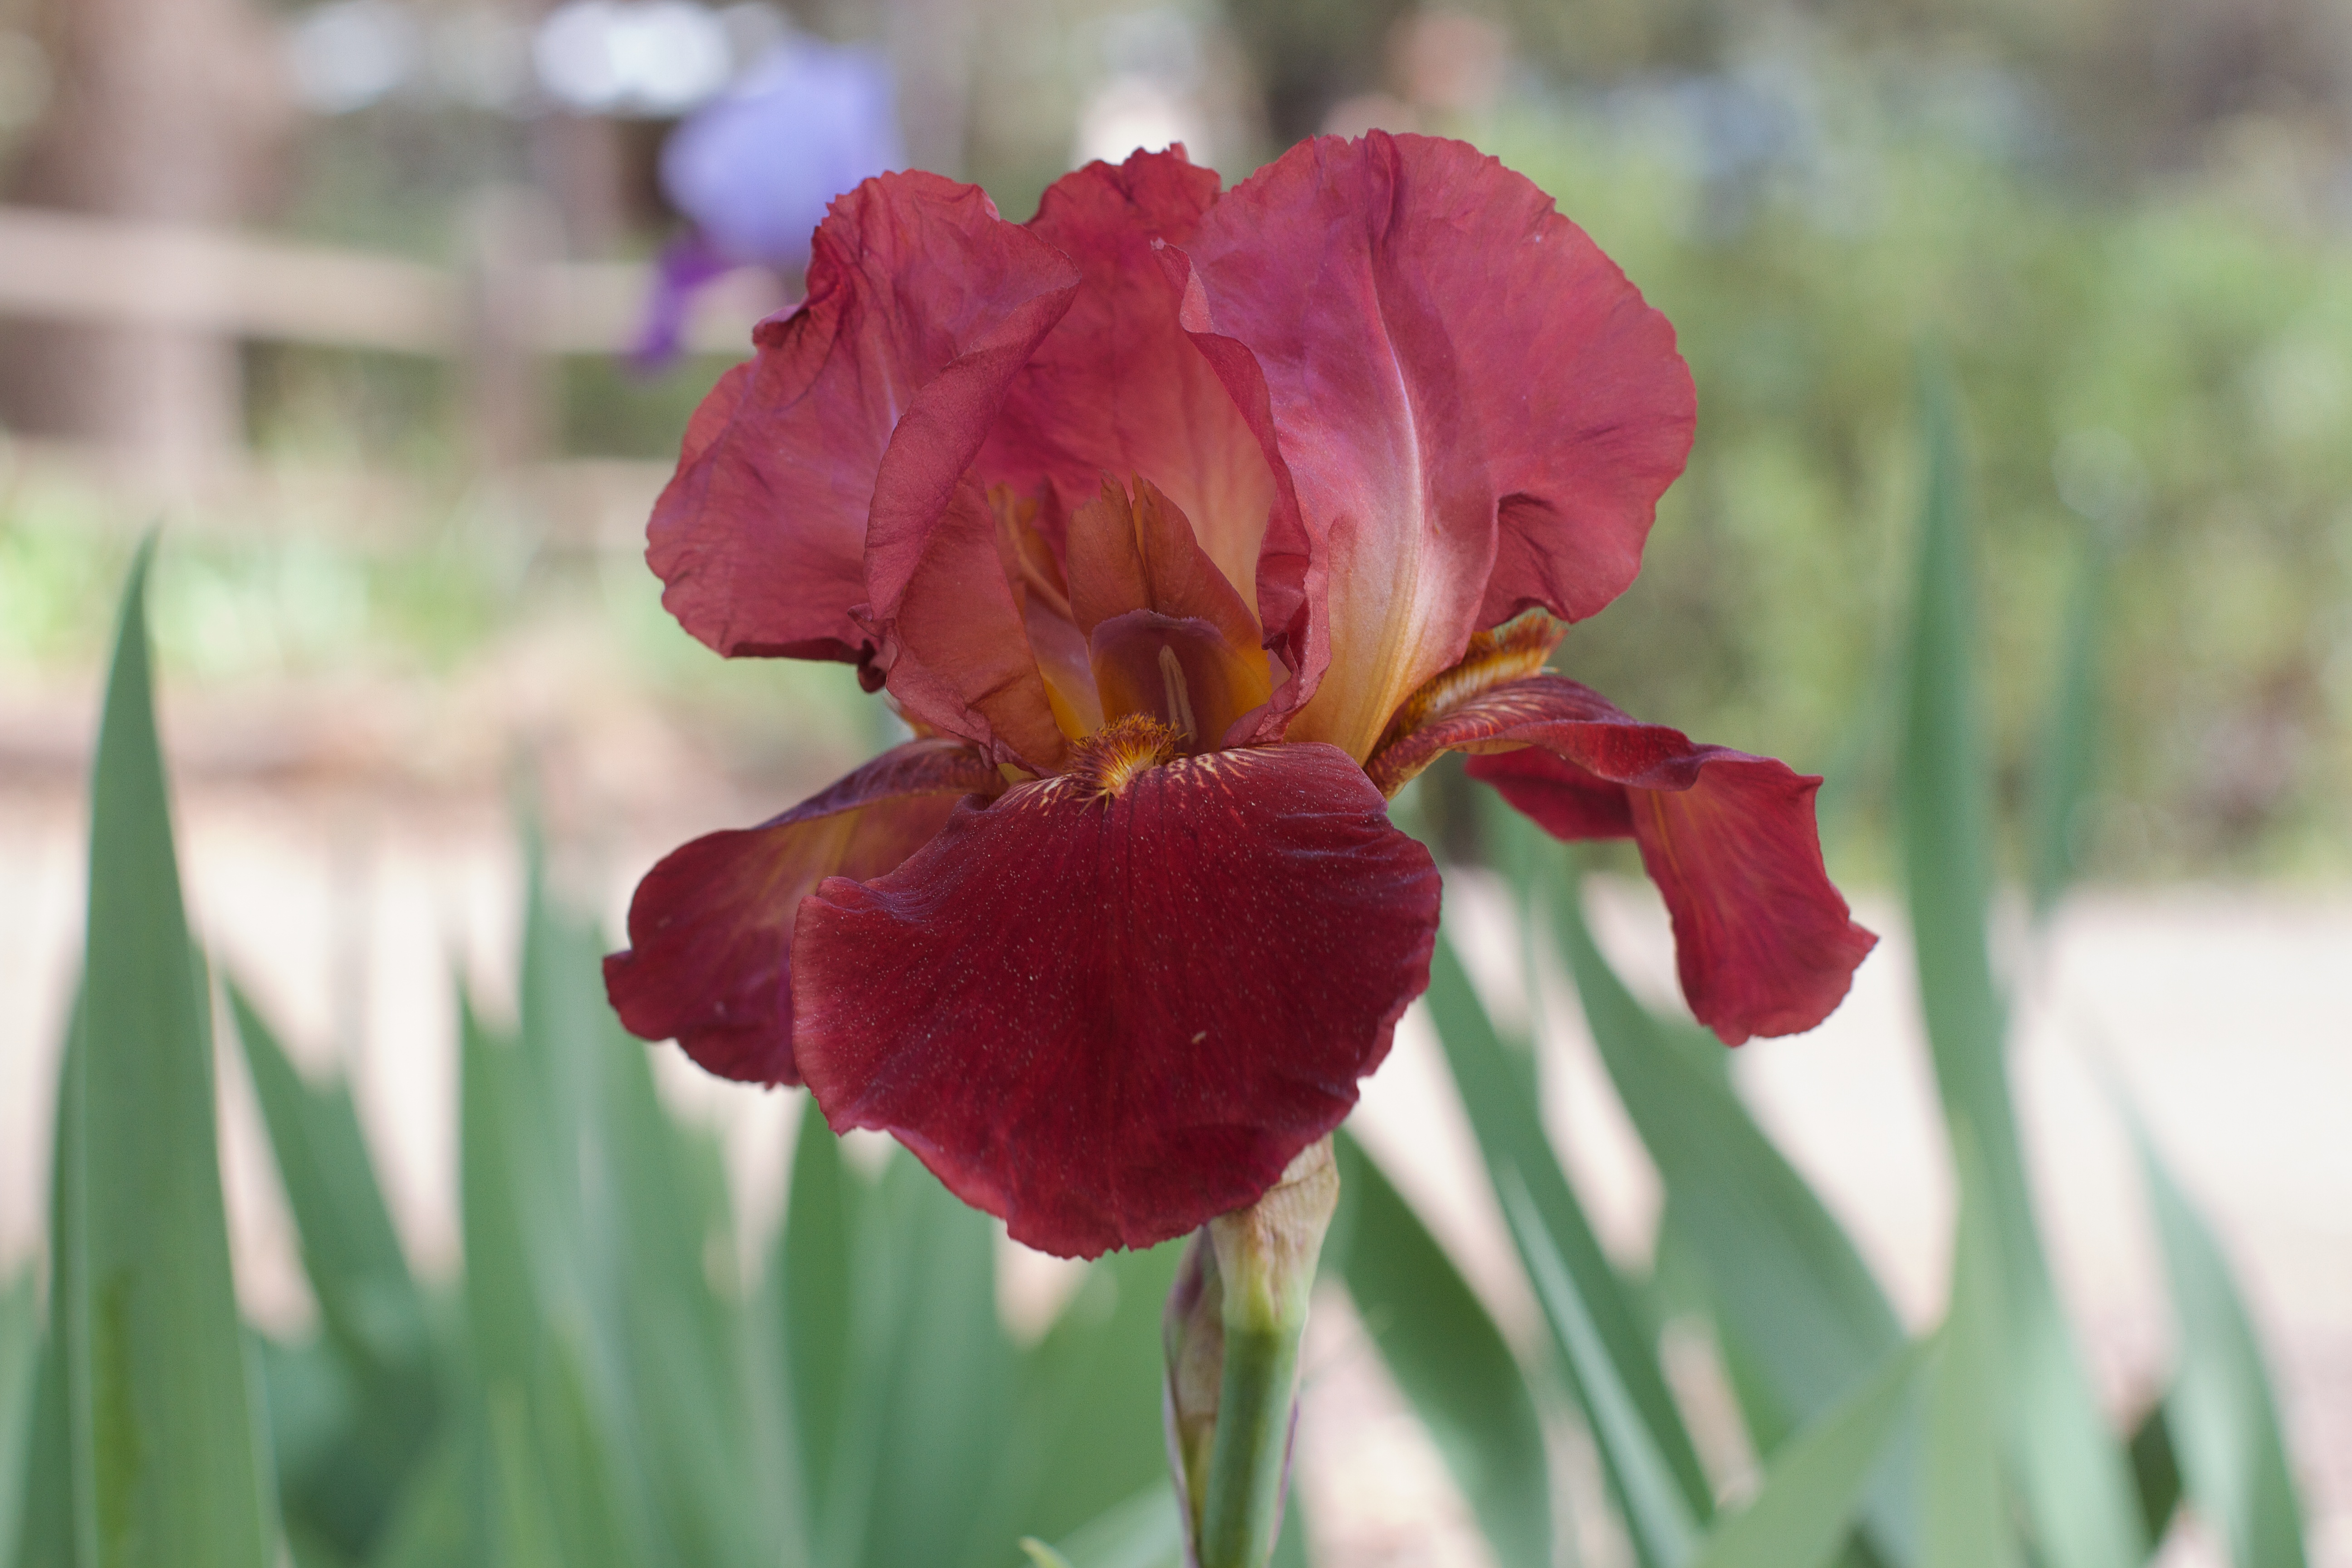
blossom, plant, flower, petal, botany, flora, iris, eye, organ, macro photography, flowering plant, plant stem, land plant, iris family